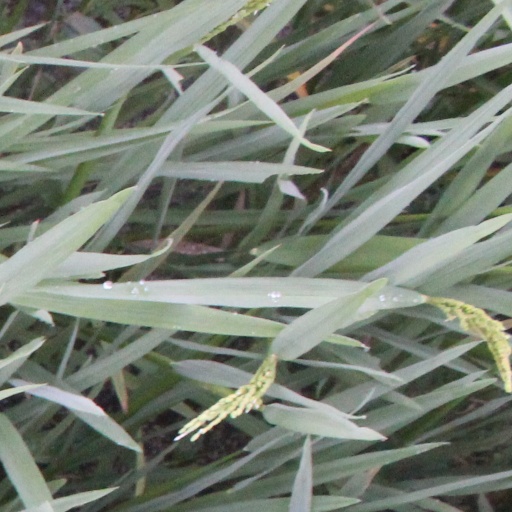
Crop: rice